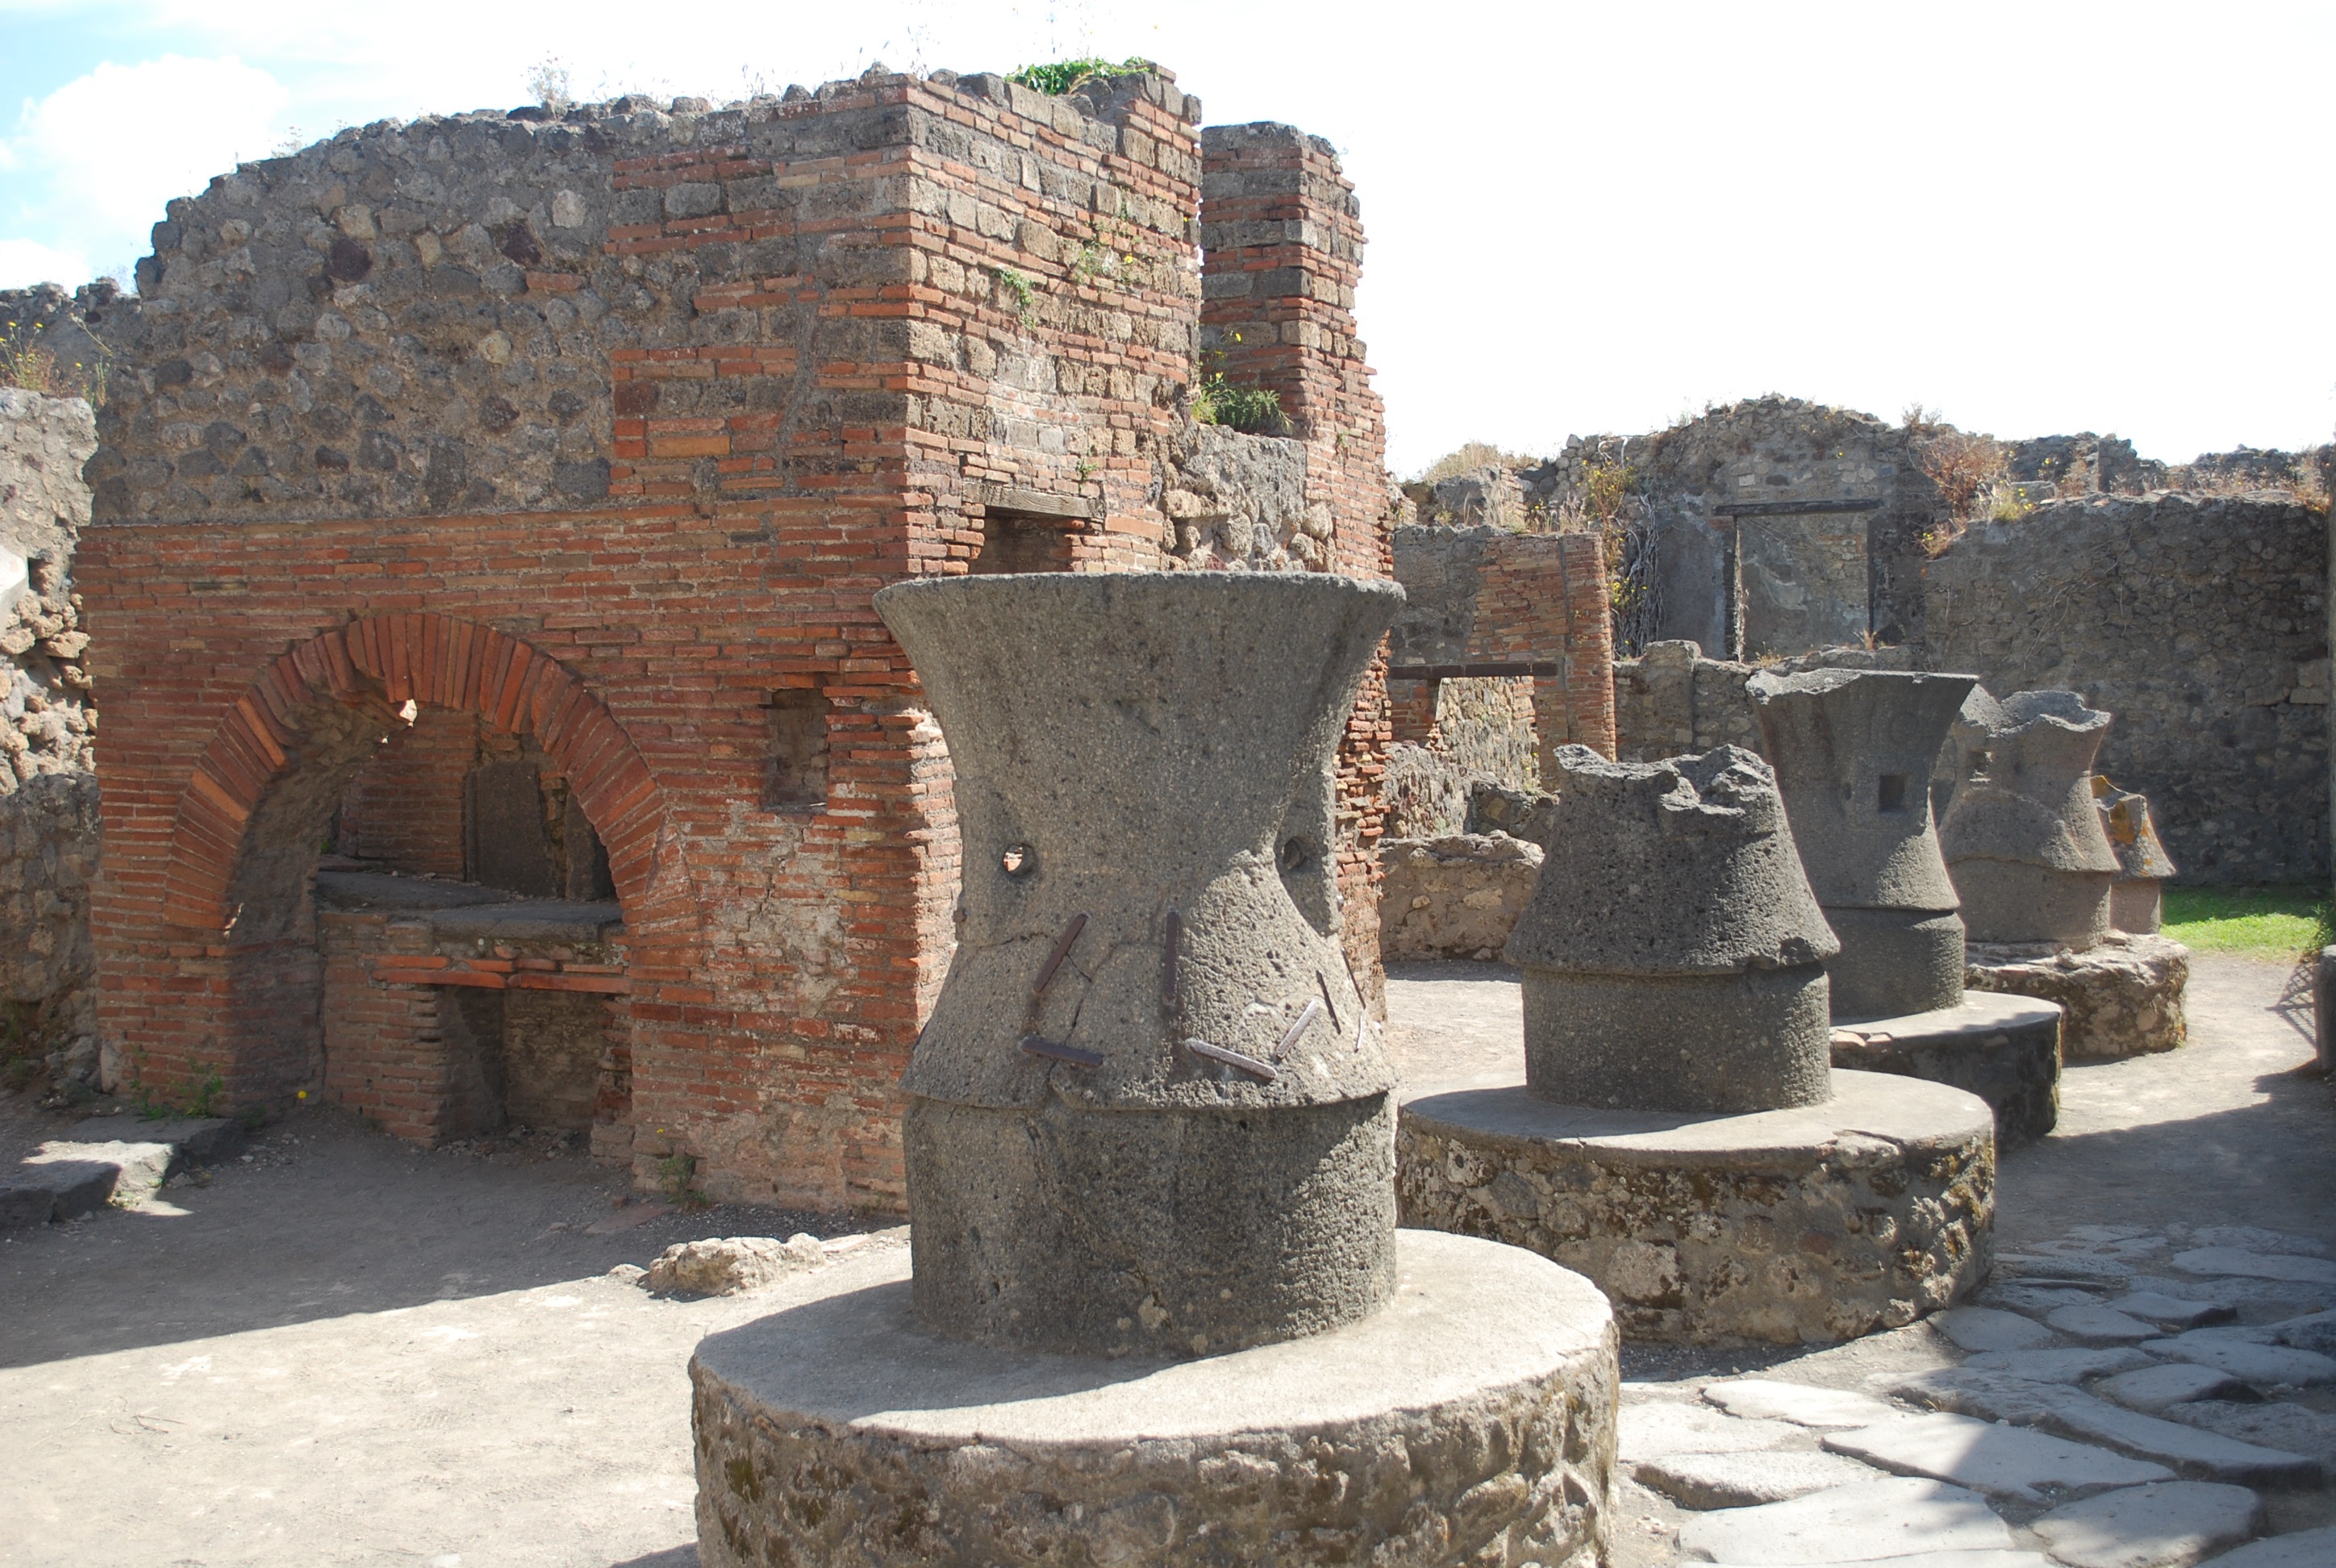
architecture, monument, europe, kitchen, ancient, italy, historic, ruins, archeology, oven, pompeii, archaeological site, historic site, ancient history